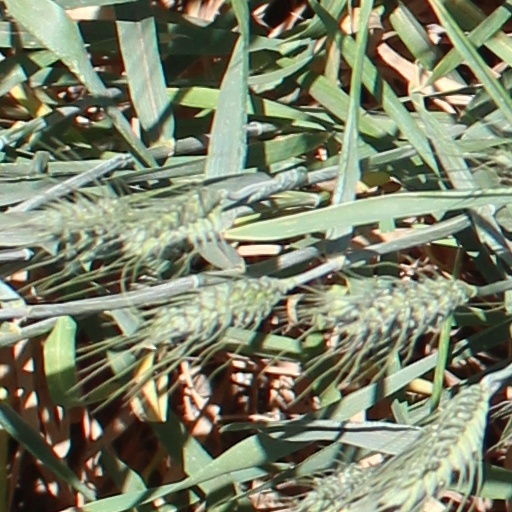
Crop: wheat